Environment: lab
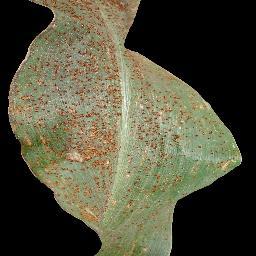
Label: common_rust